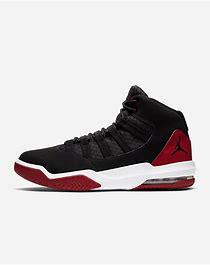
Brand: Jordan
Model: Max Aura 5